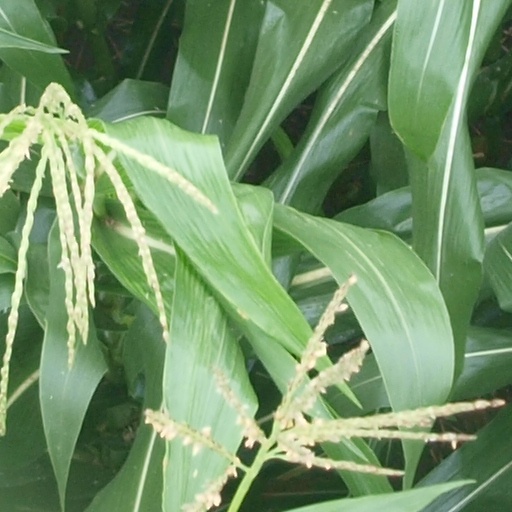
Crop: maize; corn